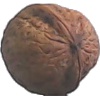
Label: Walnut 1